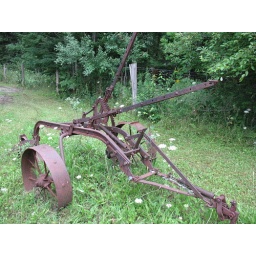
Love the plow. Thinking it would look good with some type of flower bed planted around it.